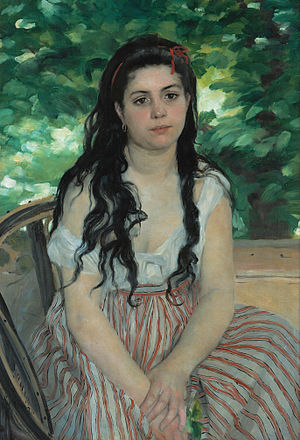
Om sommeren
En été (La bohémienne)
Om sommeren er titlen på et maleri fra 1868 af den franske maler Pierre-Auguste Renoir.